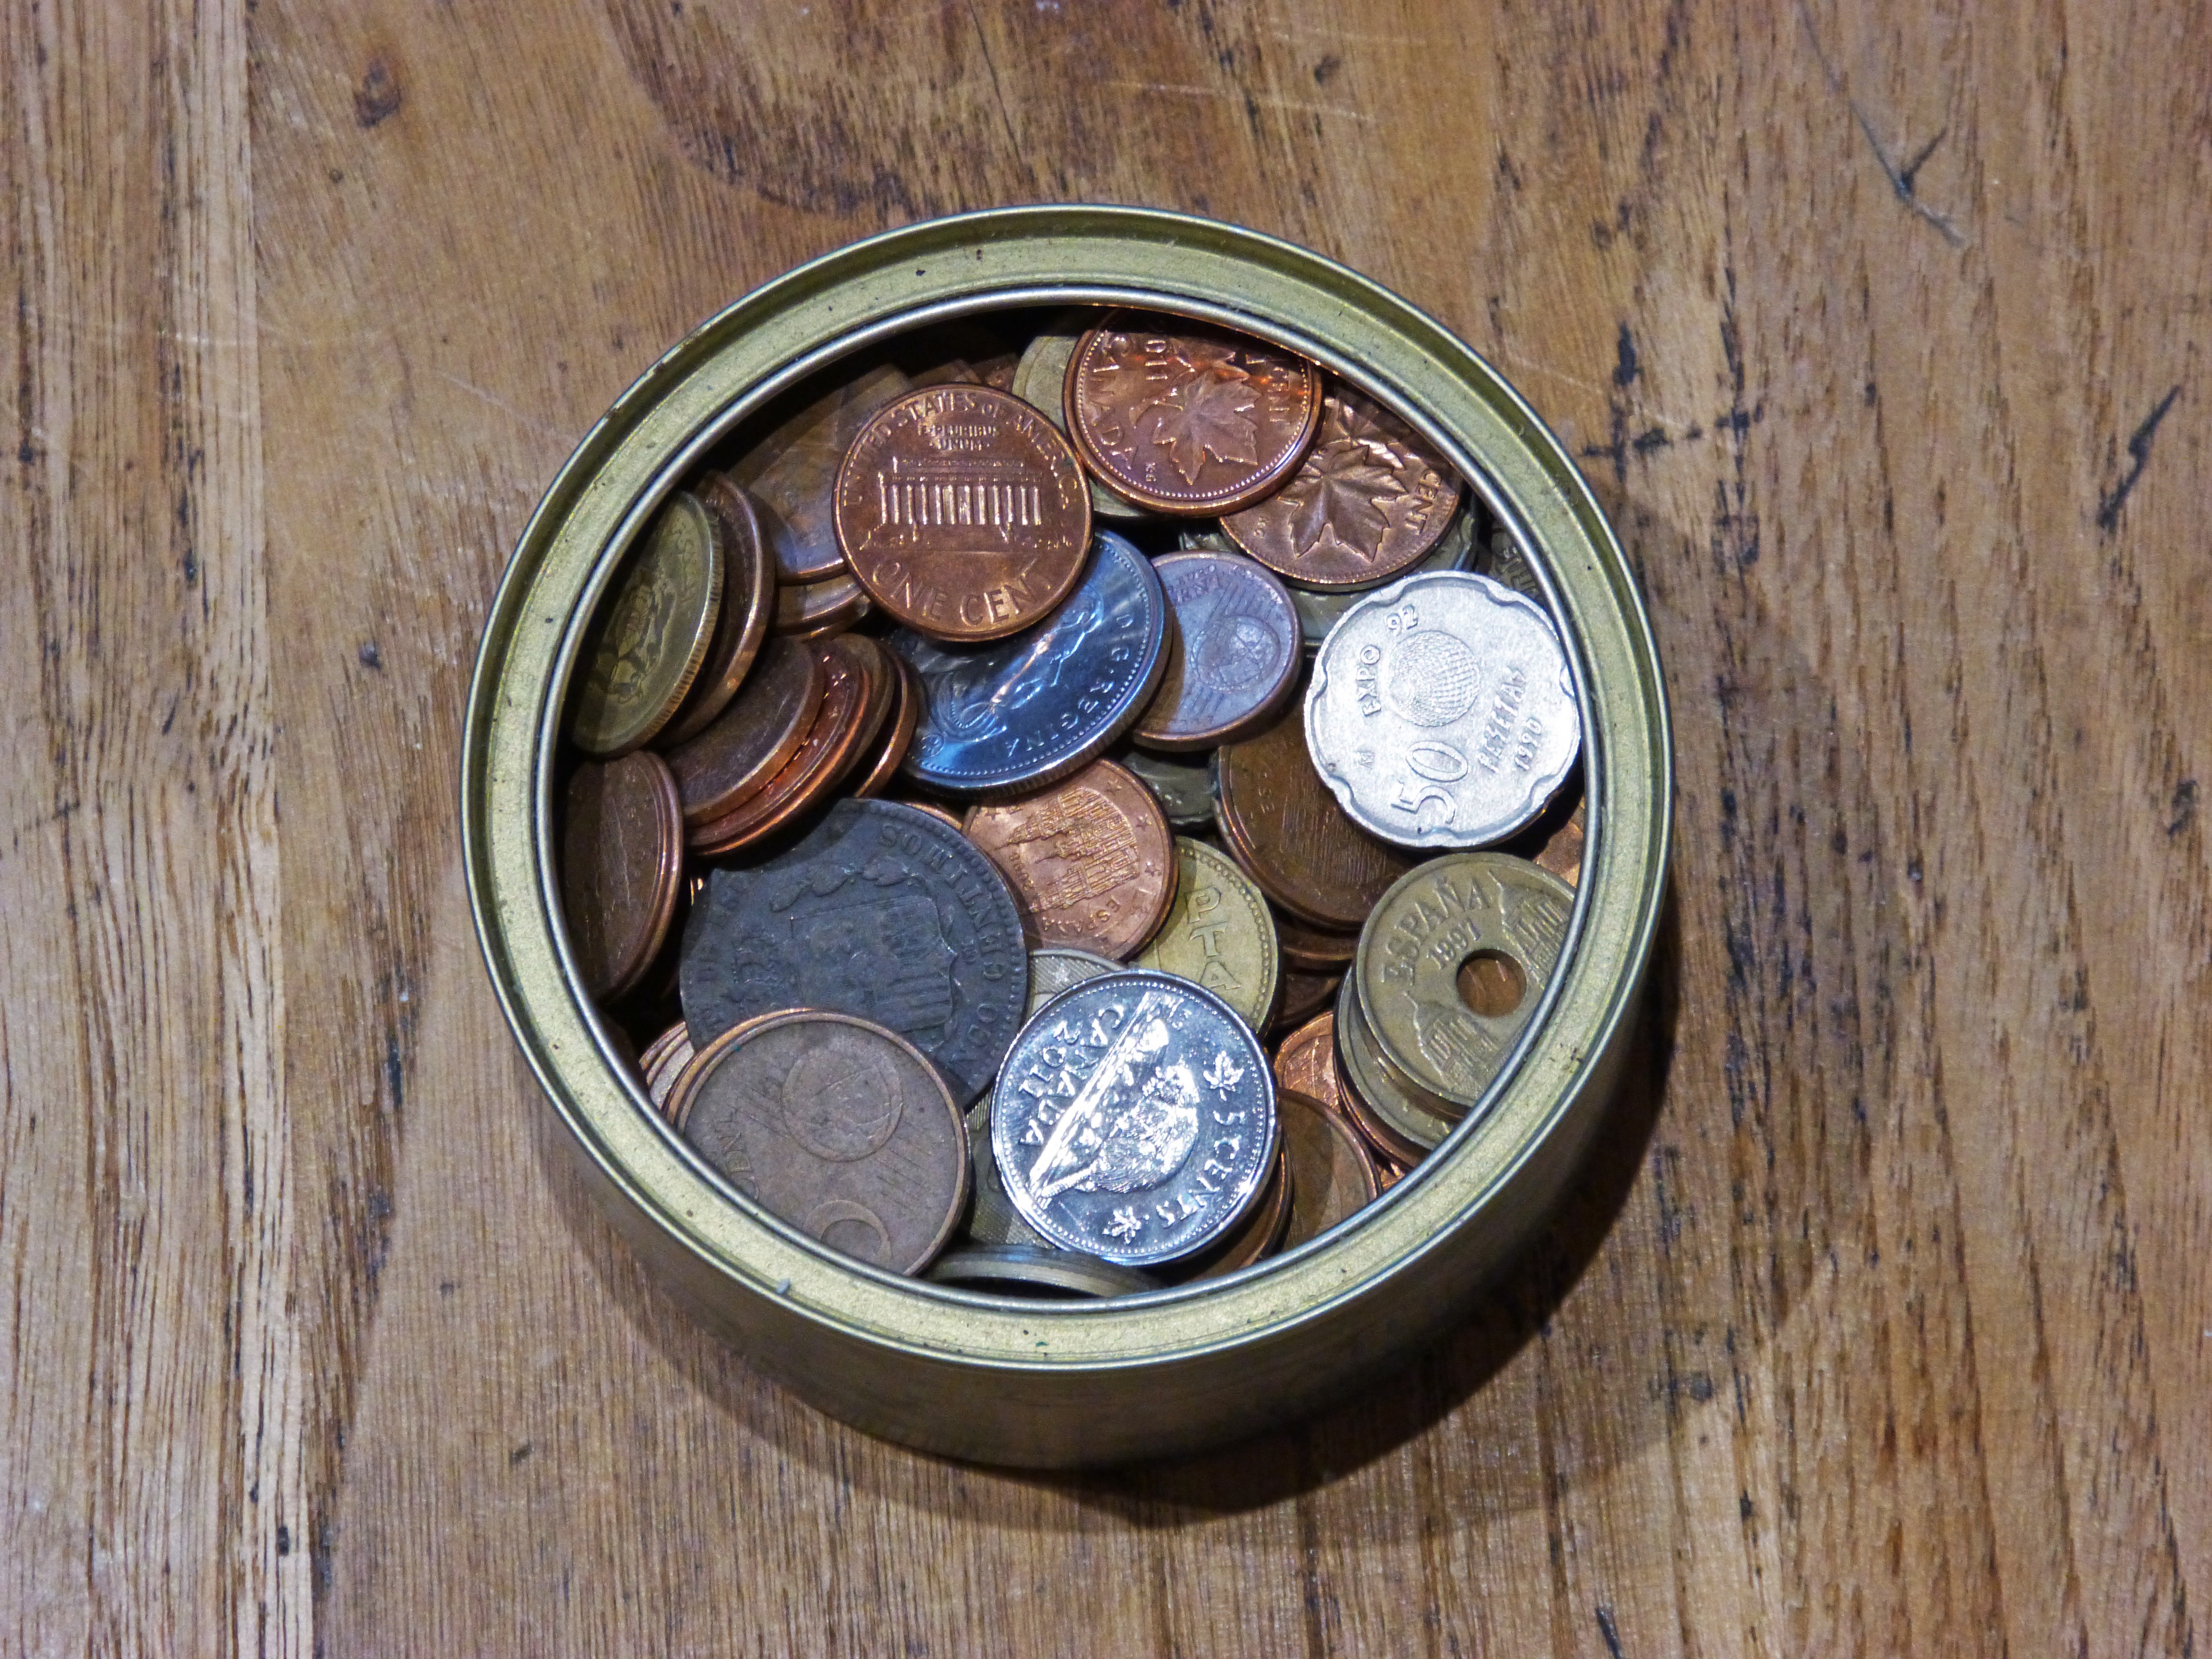
collection, money, human body, eye, can, currency, coin, organ, coins